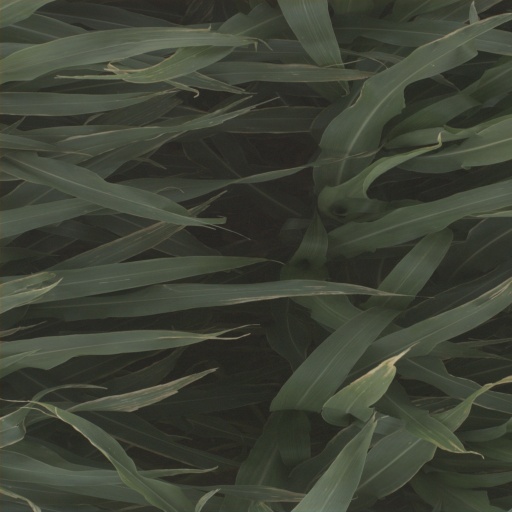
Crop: sorghum